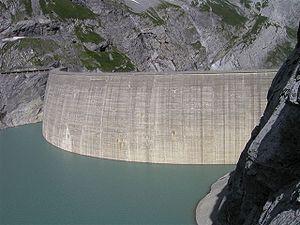
Un barrage est un ouvrage d'art construit en travers d'un cours d'eau et destiné à en réguler le débit et/ou à stocker de l'eau, notamment pour le contrôle des crues, l'irrigation, l'industrie, l'hydroélectricité, la pisciculture, une réserve d'eau potable, etc. Dans la nature, il existe aussi des barrages de castors.